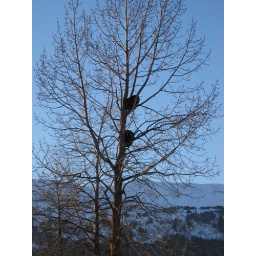
Two bears in a tree